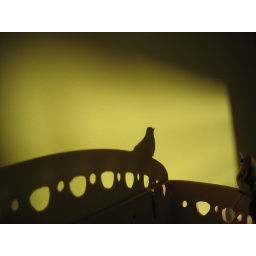
bird in a wall